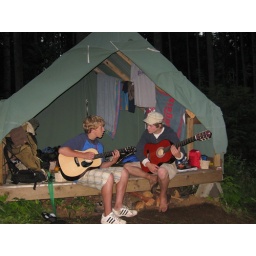
The boys slept in raised floor canvas tents, Kevin and Michael took their guitars.